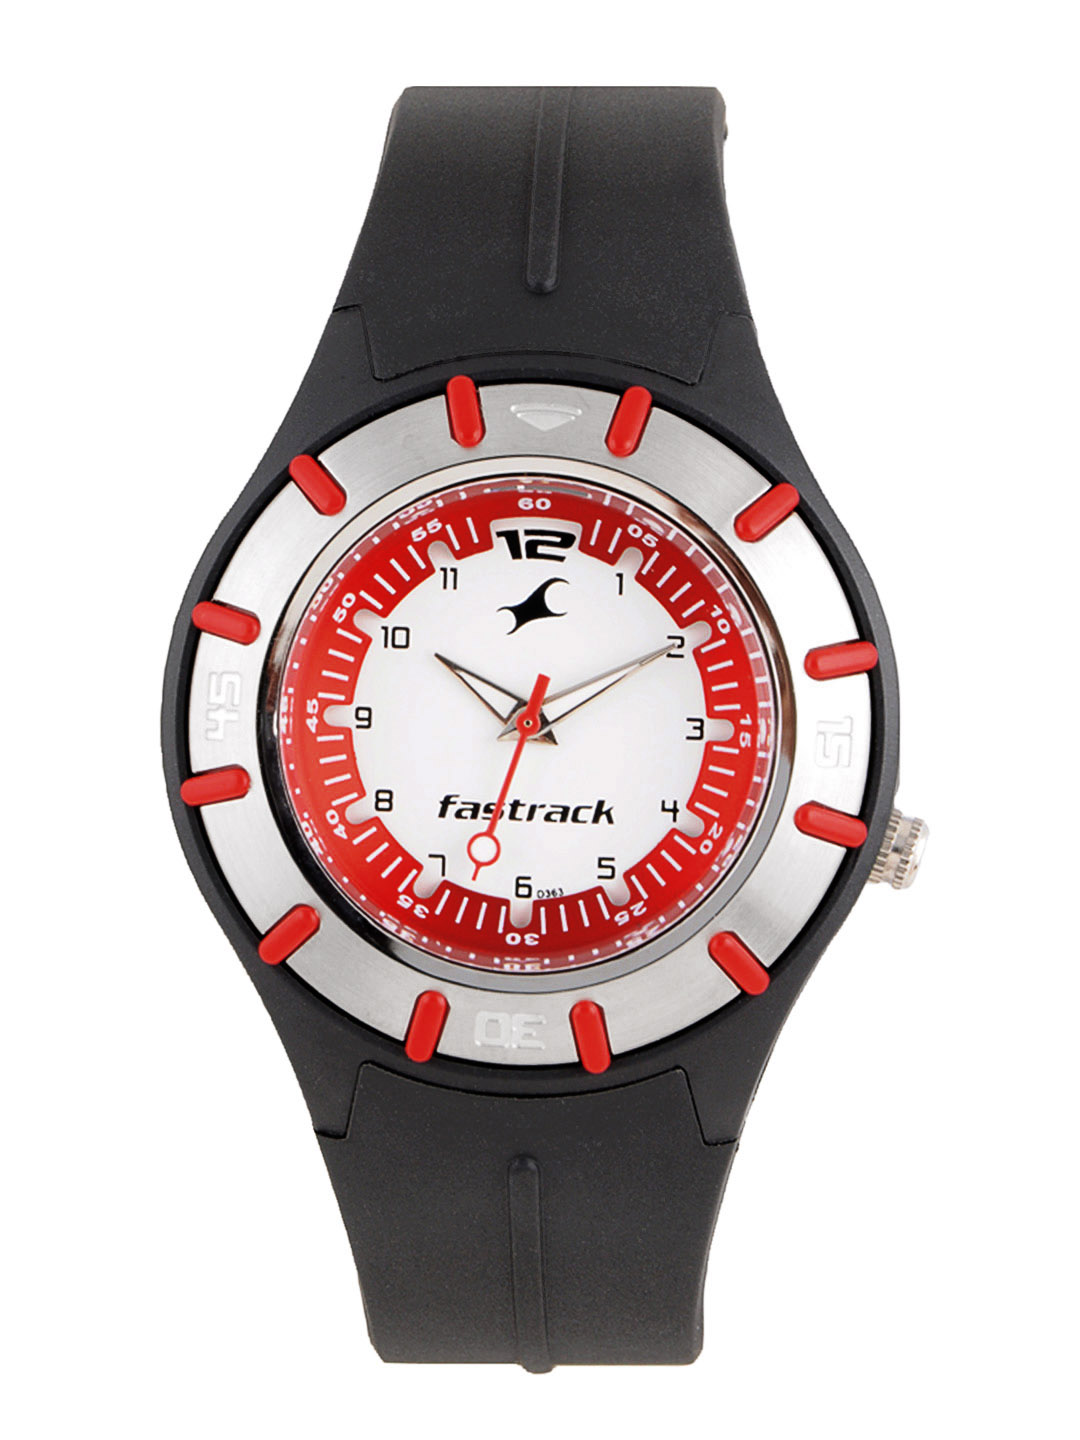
Fastrack Women White Dial Watch
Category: Accessories / Watches / Watches
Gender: Women
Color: White
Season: Winter 2016
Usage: Casual